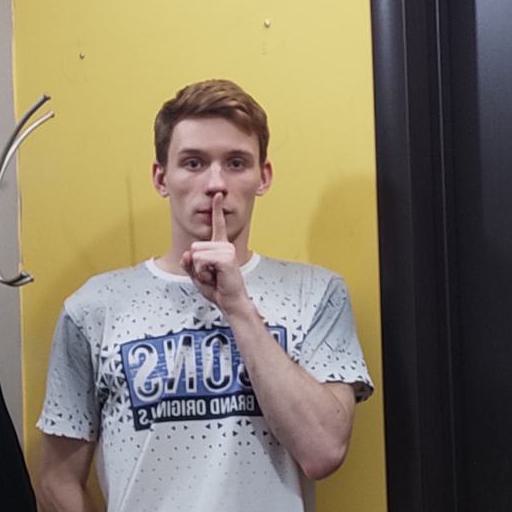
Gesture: mute